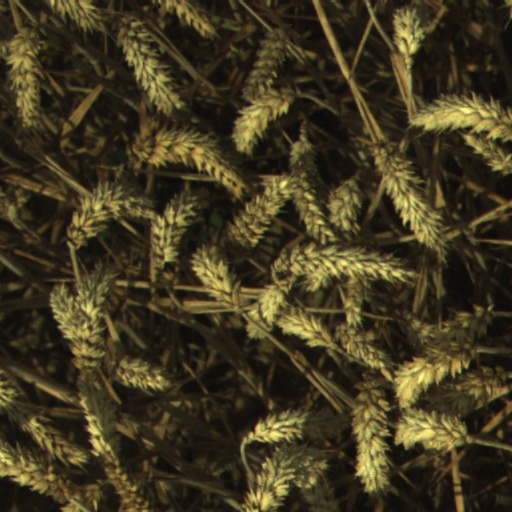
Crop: wheat